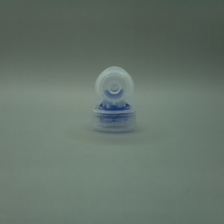
Color: white/transparent
Cap type: flip-top cap